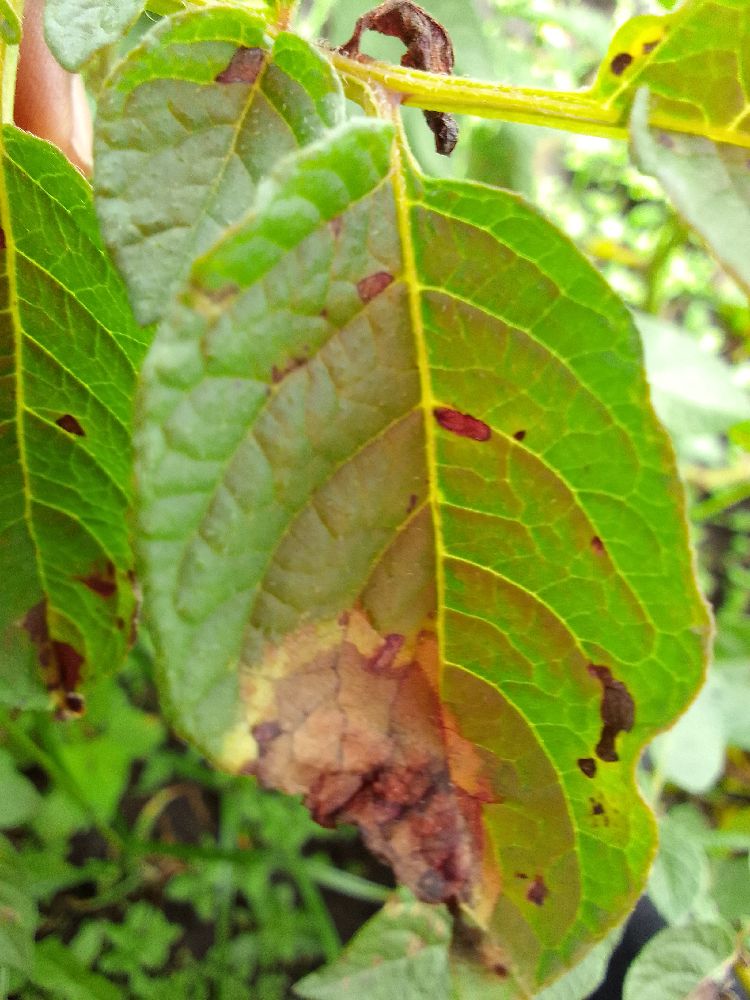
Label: Late blight